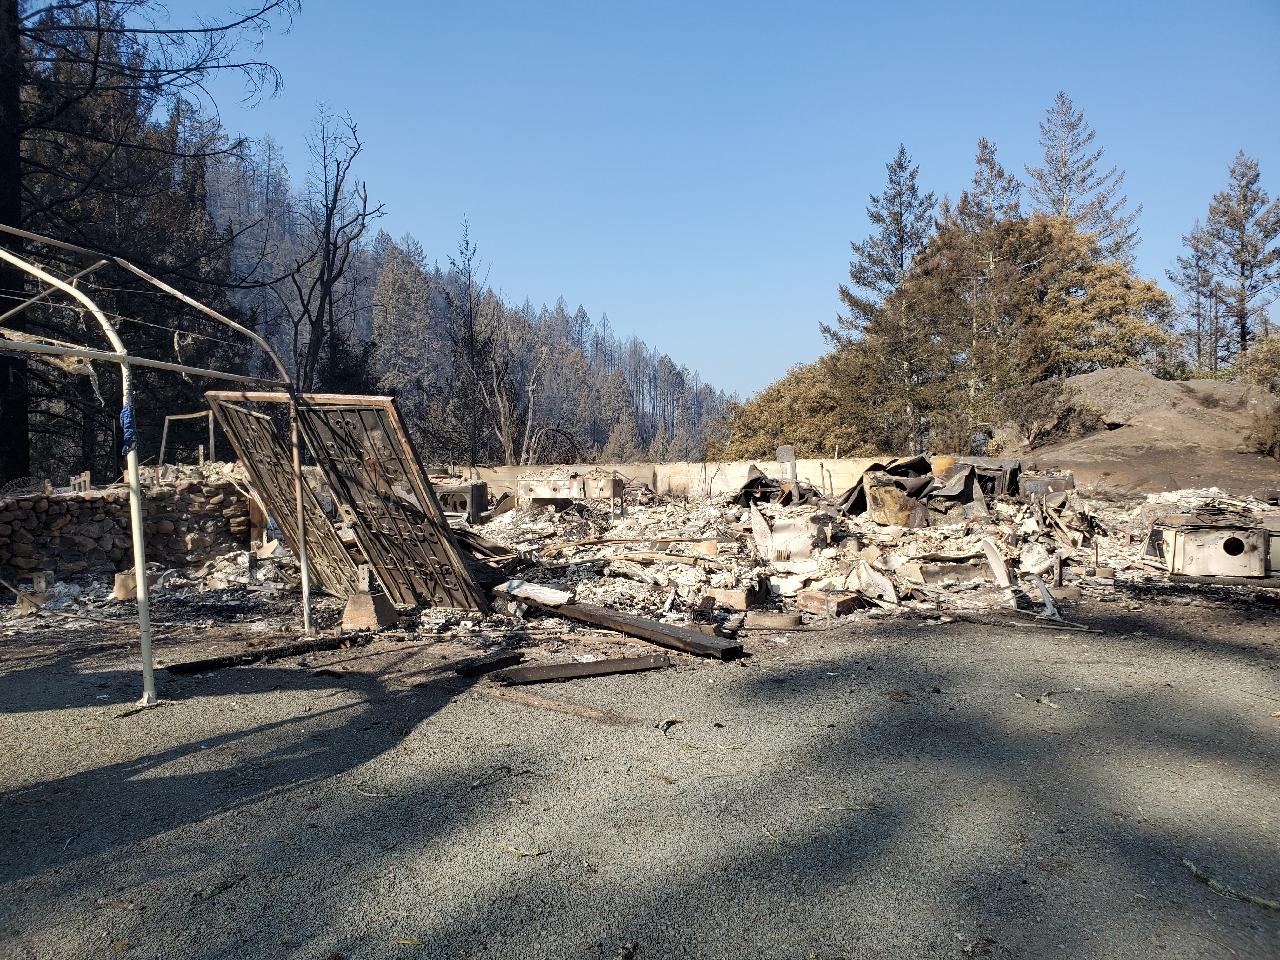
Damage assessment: destroyed